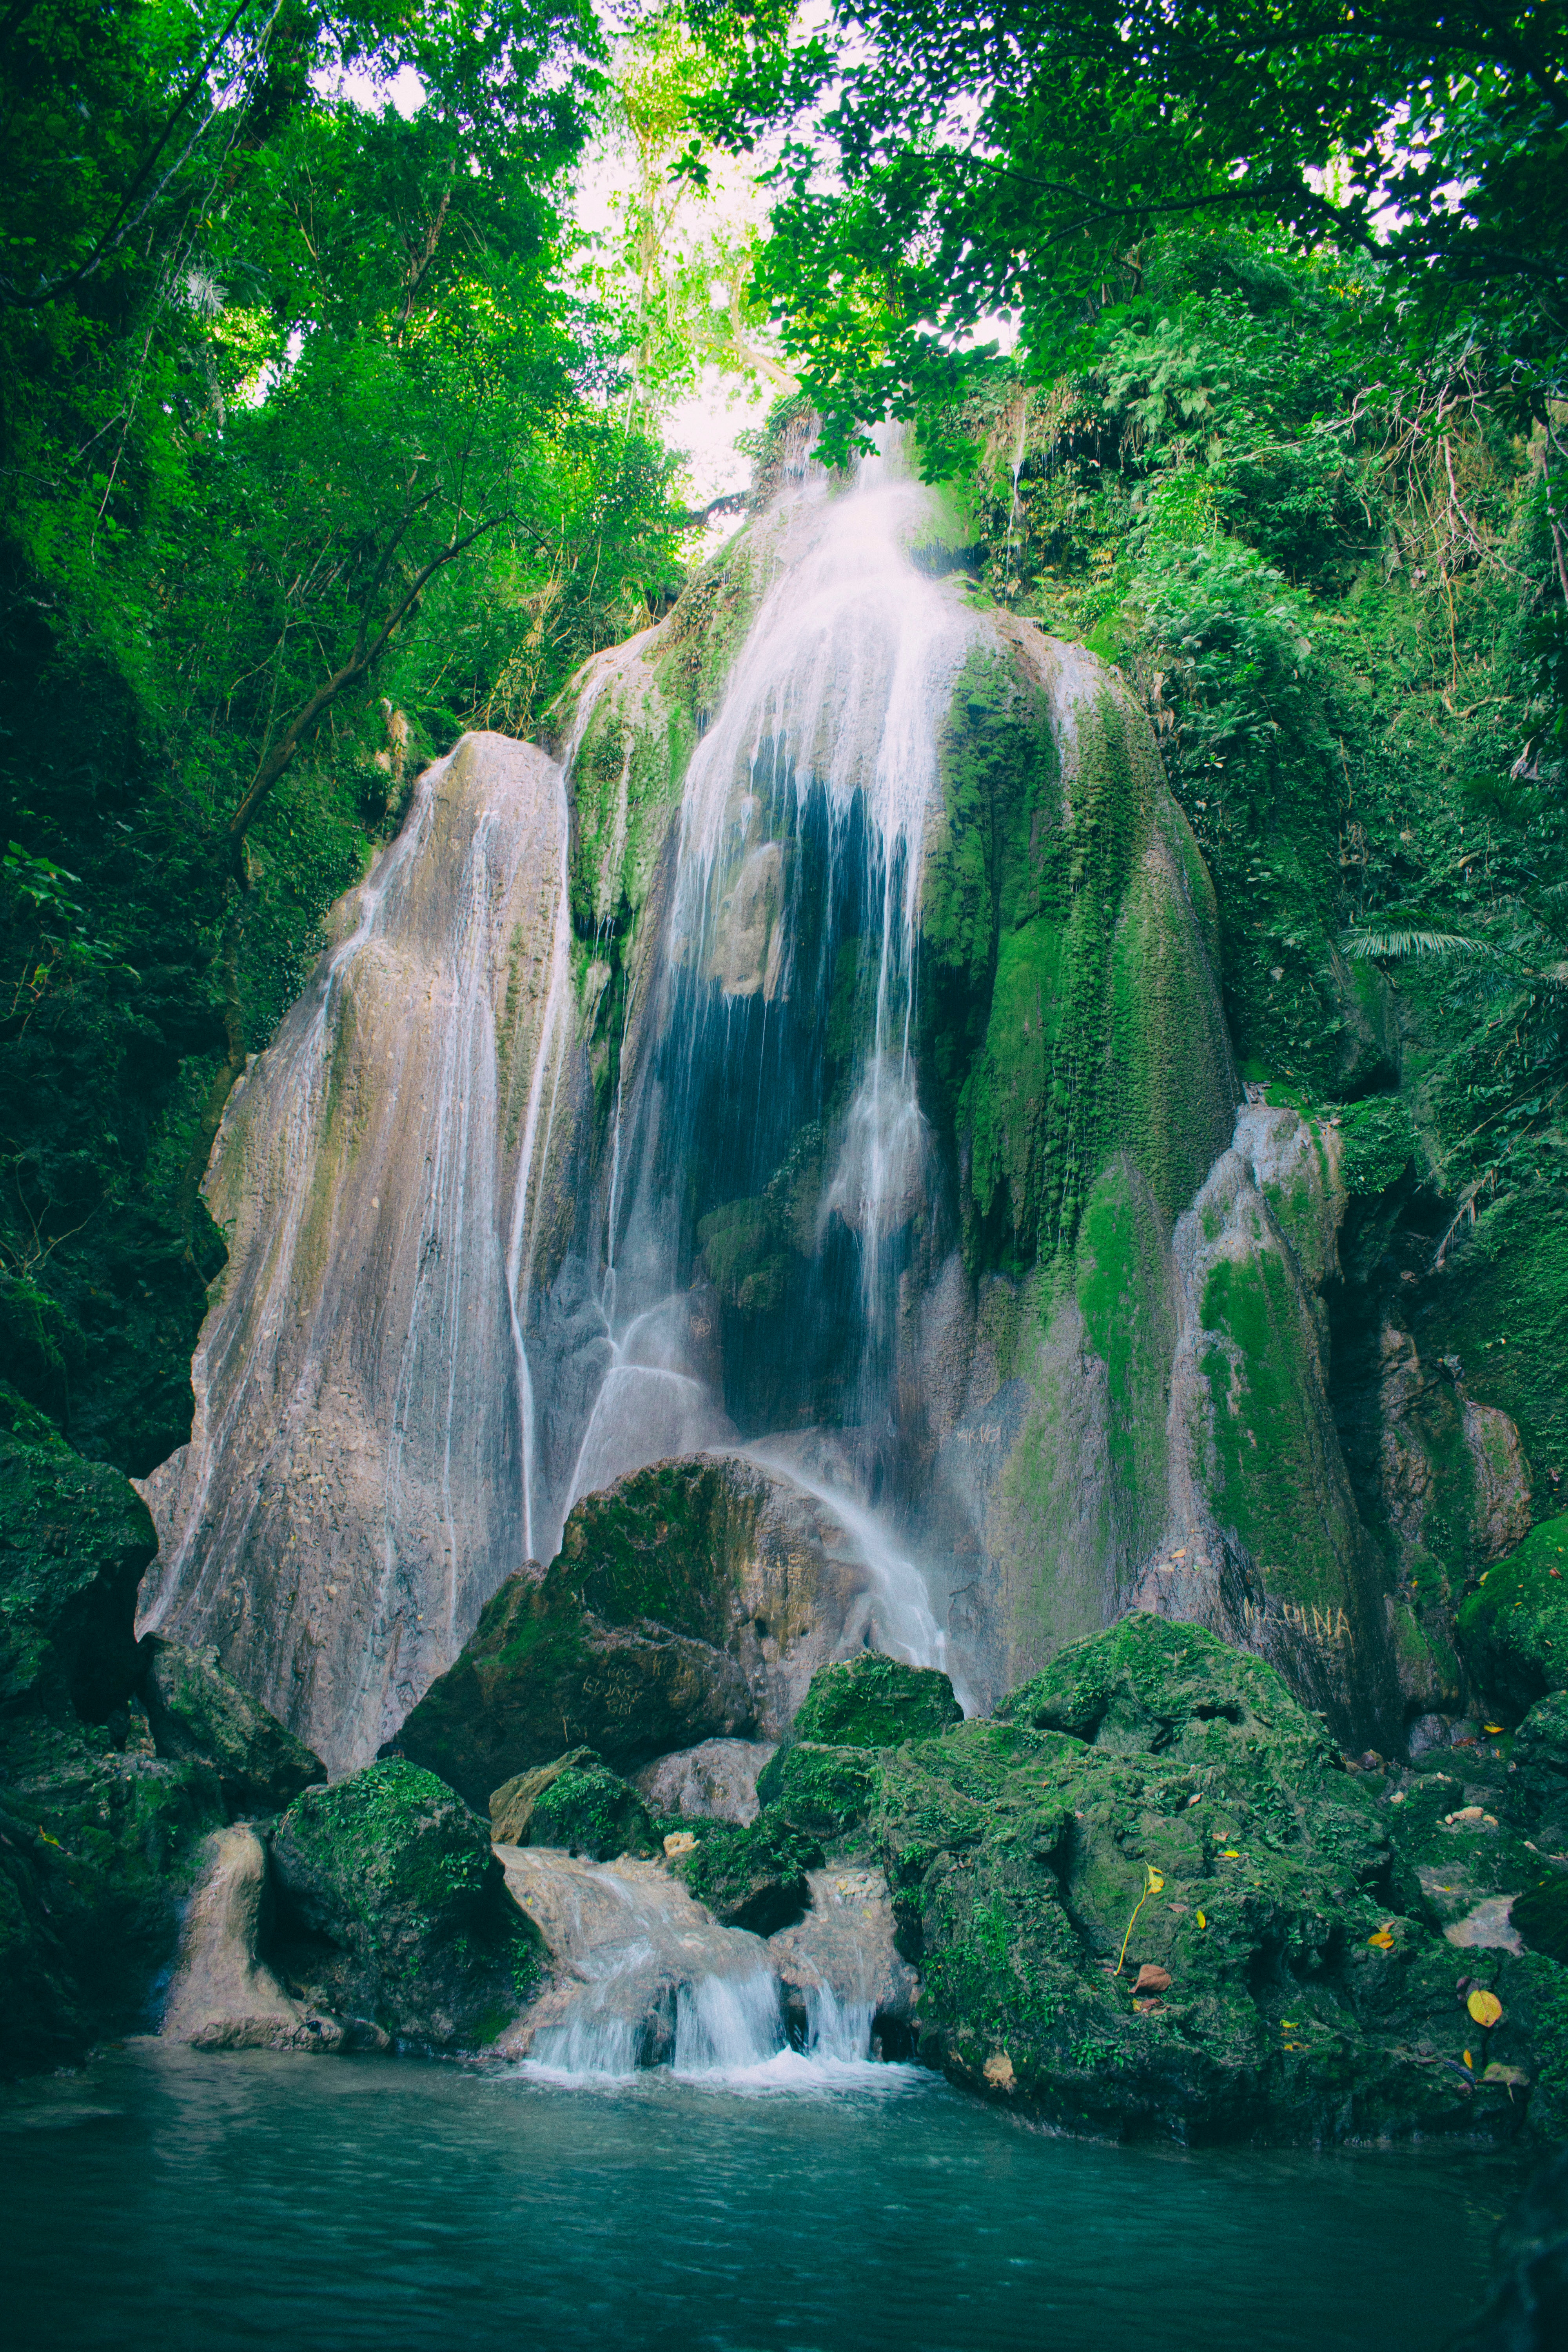
waterfall, body of water, natural landscape, water resources, nature, water, vegetation, green, nature reserve, watercourse, natural environment, tree, water feature, forest, rainforest, jungle, biome, old growth forest, national park, river, chute, state park, formation, valdivian temperate rain forest, stream, hill station, landscape, plant, tropical and subtropical coniferous forests, moss, vacation, riparian forest, world, ravine, wasserfall